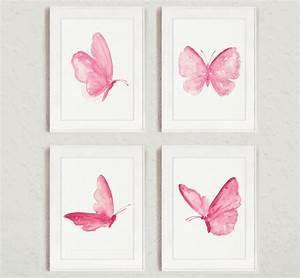
butterfly